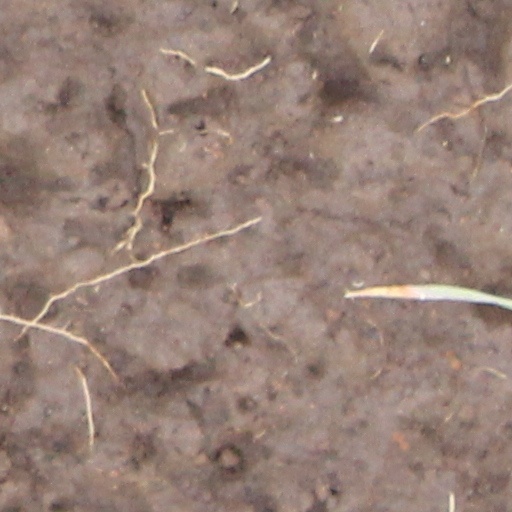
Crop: wheat